Fayu Temple

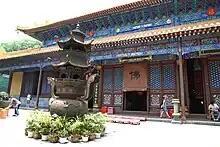
Inside Fayu Temple

The temple has a land area of . It comprises 294 halls and rooms, with a building area of . Along the trend of the mountain from lower to higher are Heavenly Kings Hall, Jade Buddhist Hall, Nine-Dragon Guanyin Hall, Emperor Tablet Hall, Great Grand Hall, and Fangzhang Hall.